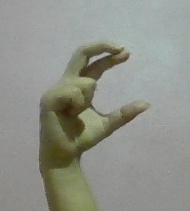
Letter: thal